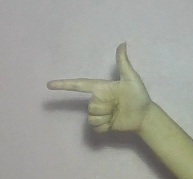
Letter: yaa